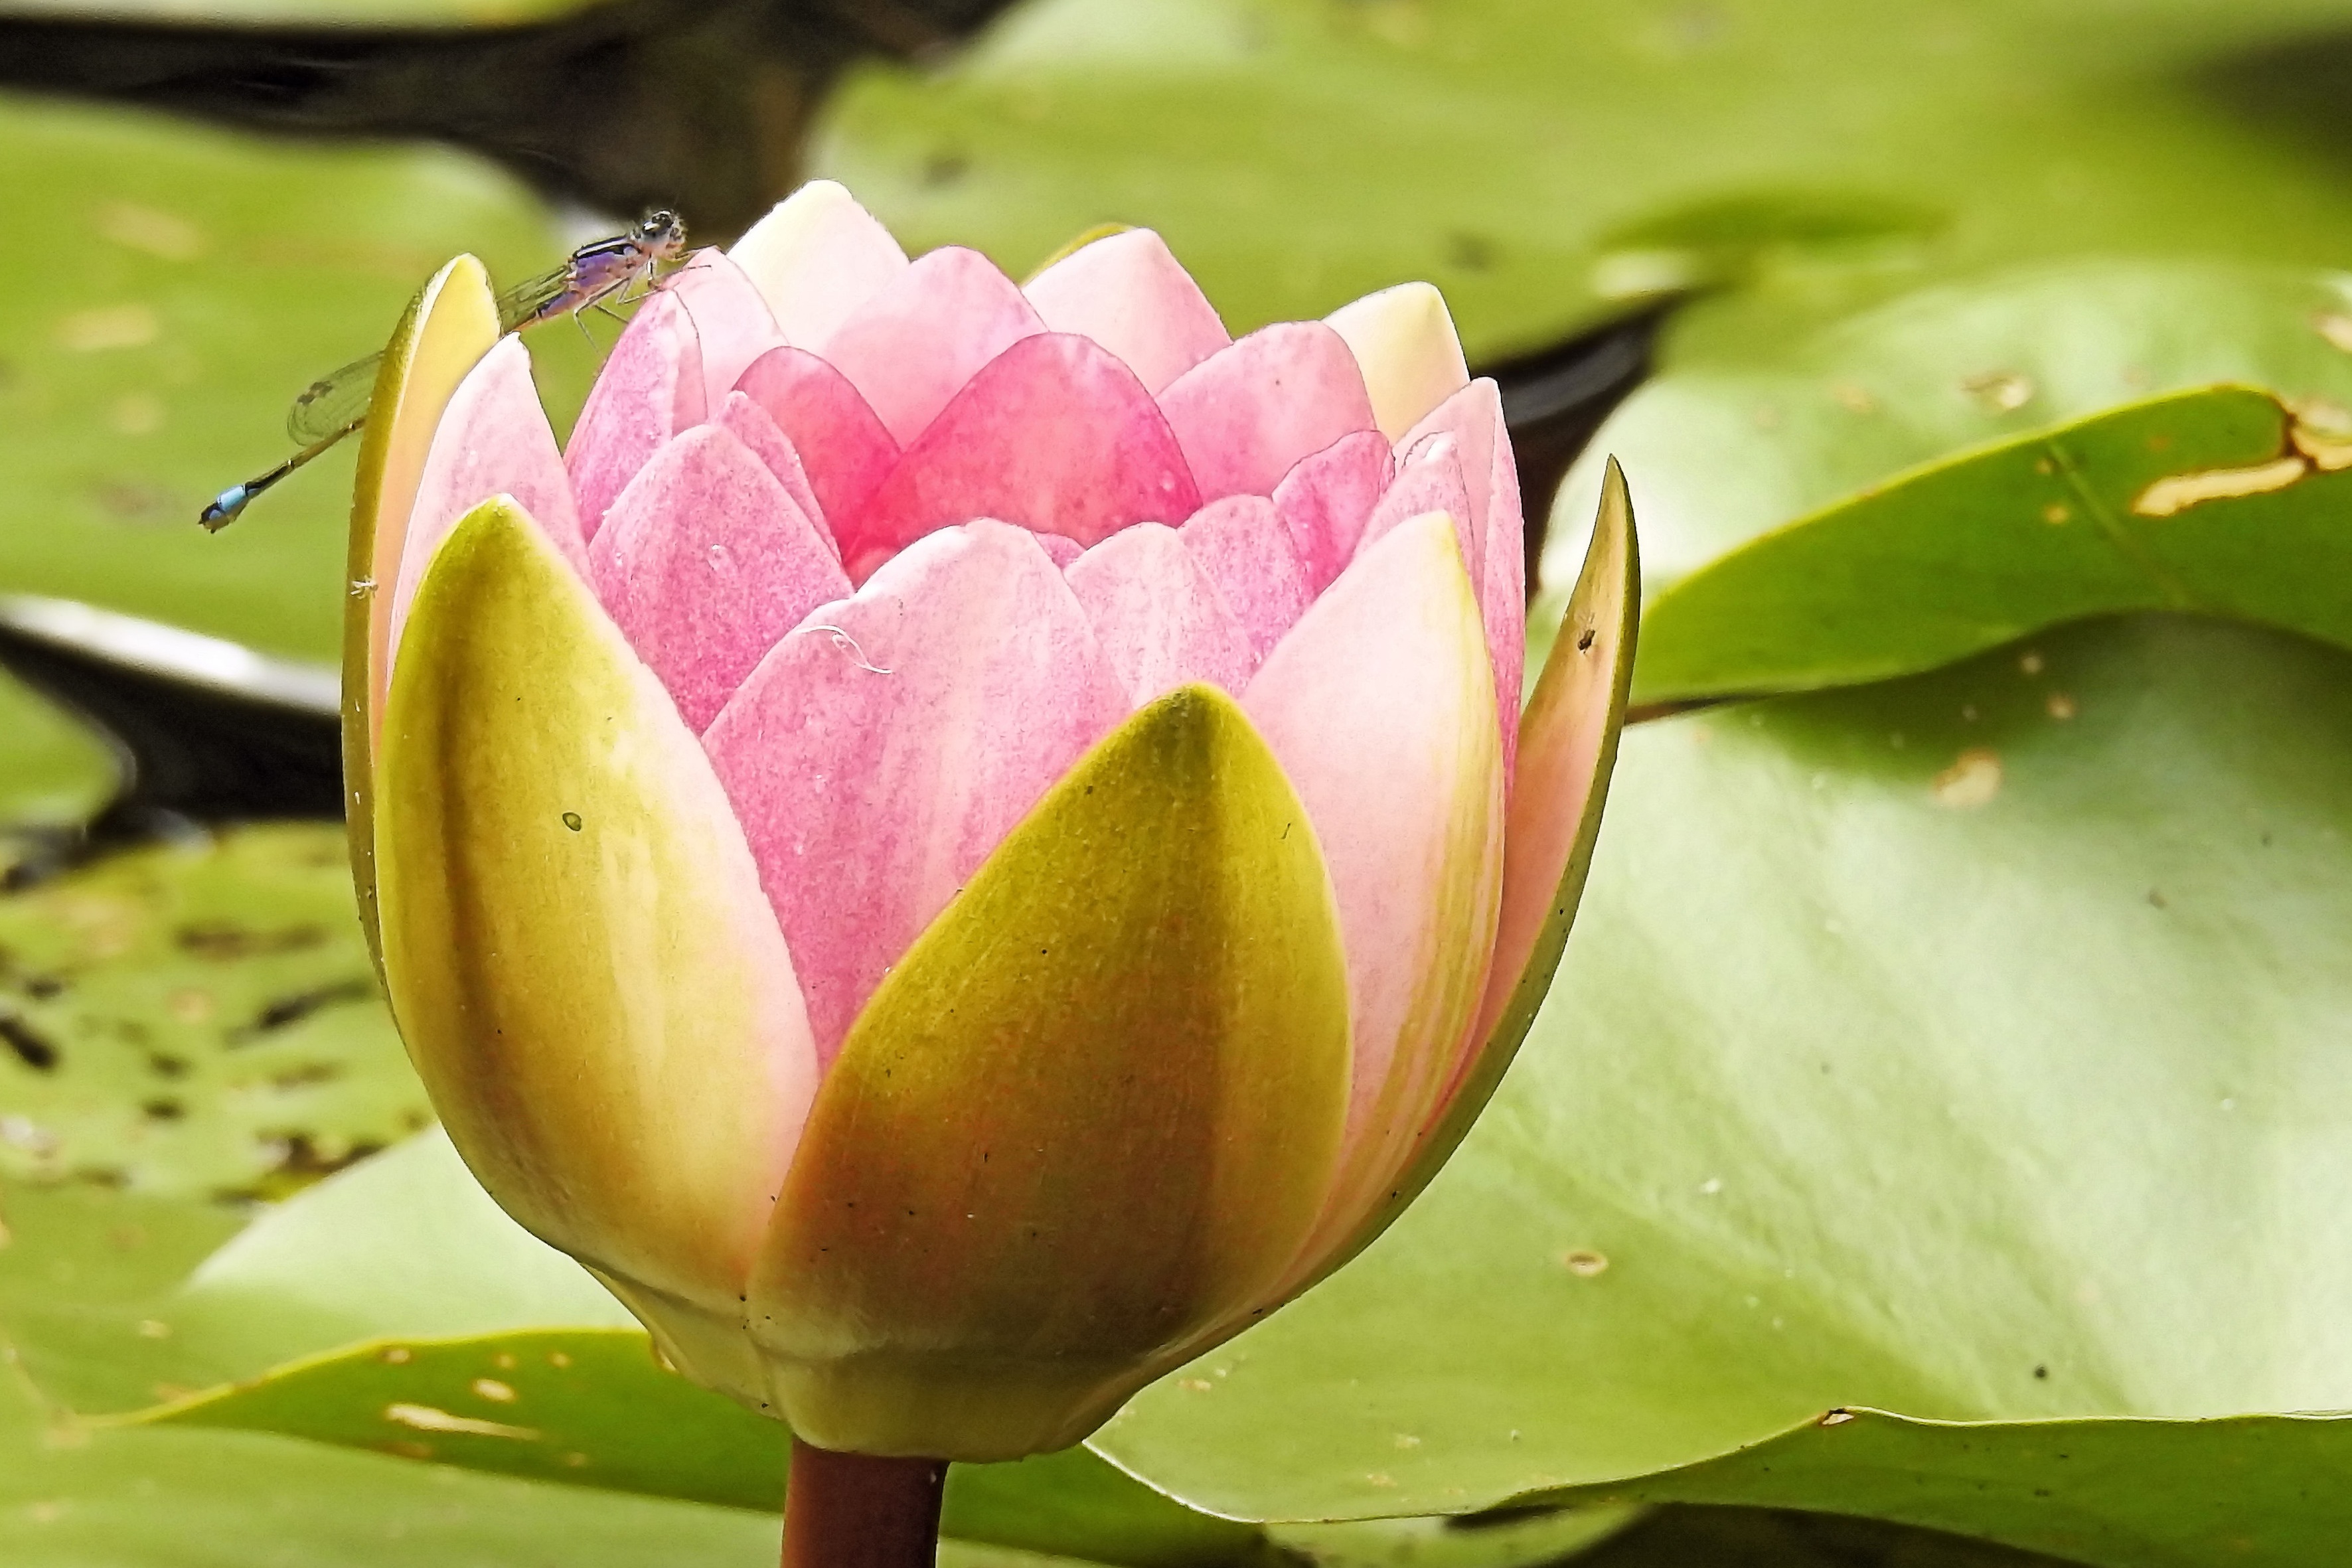
blossom, plant, flower, petal, bloom, pond, tulip, botany, pink, sacred lotus, aquatic plant, flora, water lily, close up, lotus, lily, bud, macro photography, nuphar lutea, flowering plant, plant stem, land plant, lotus family, proteales